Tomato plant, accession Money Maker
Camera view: horizontal (90 deg, fisheye); turntable rotation: 60 degrees
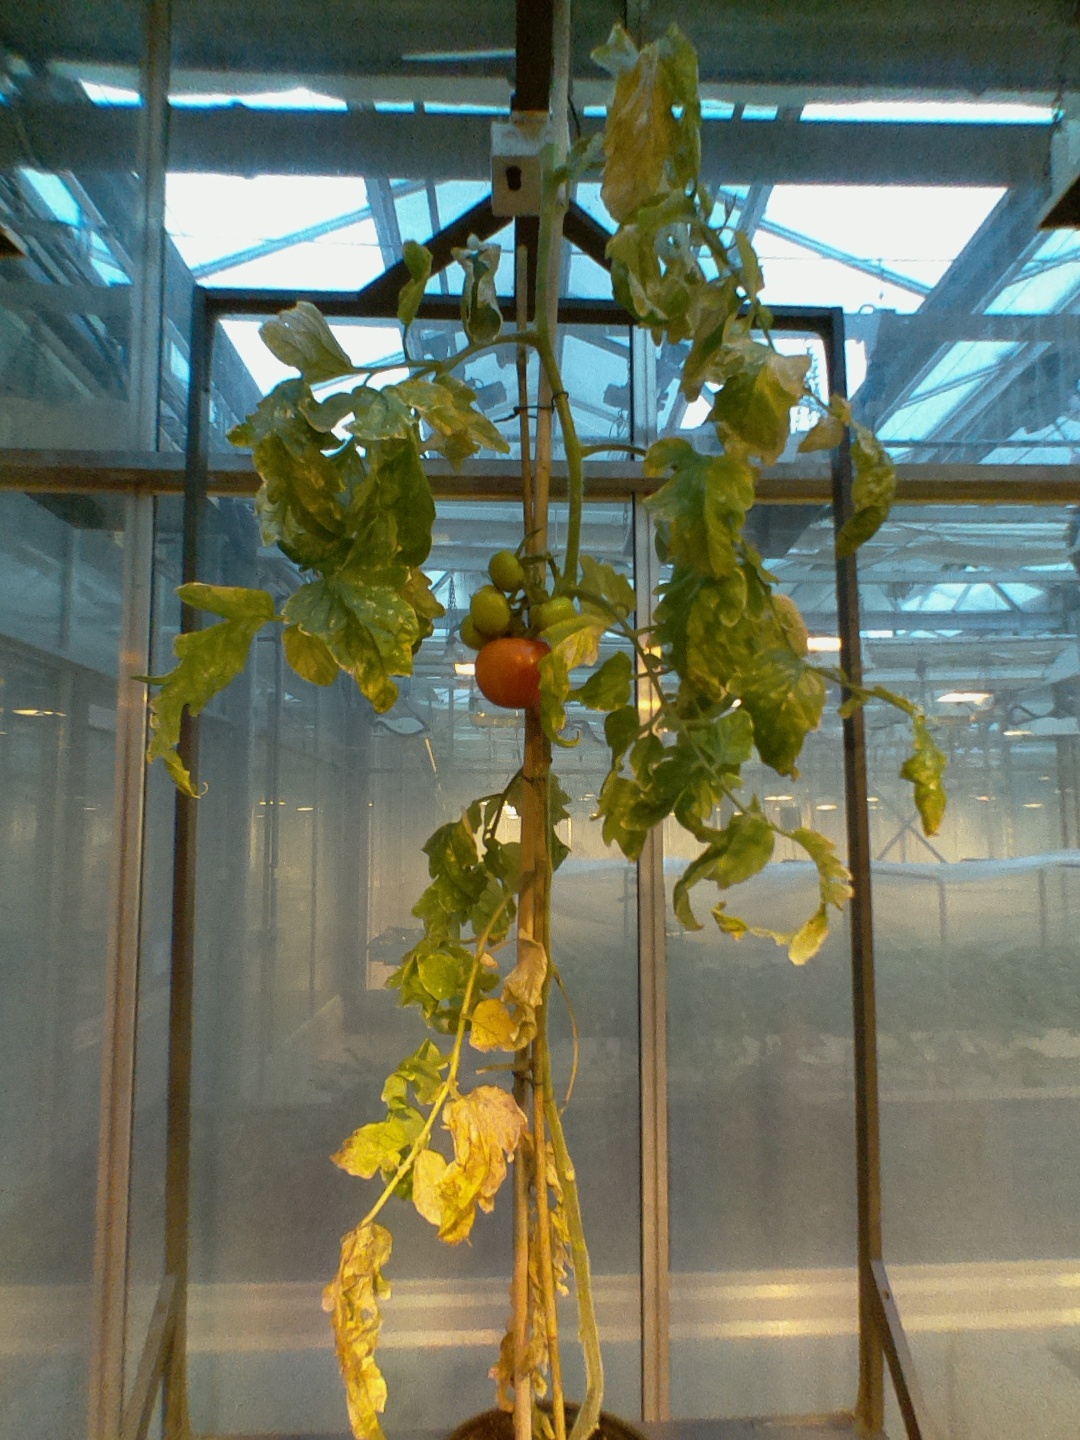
BBCH growth stage 81: 10%-20% of fruits show typical fully ripe color